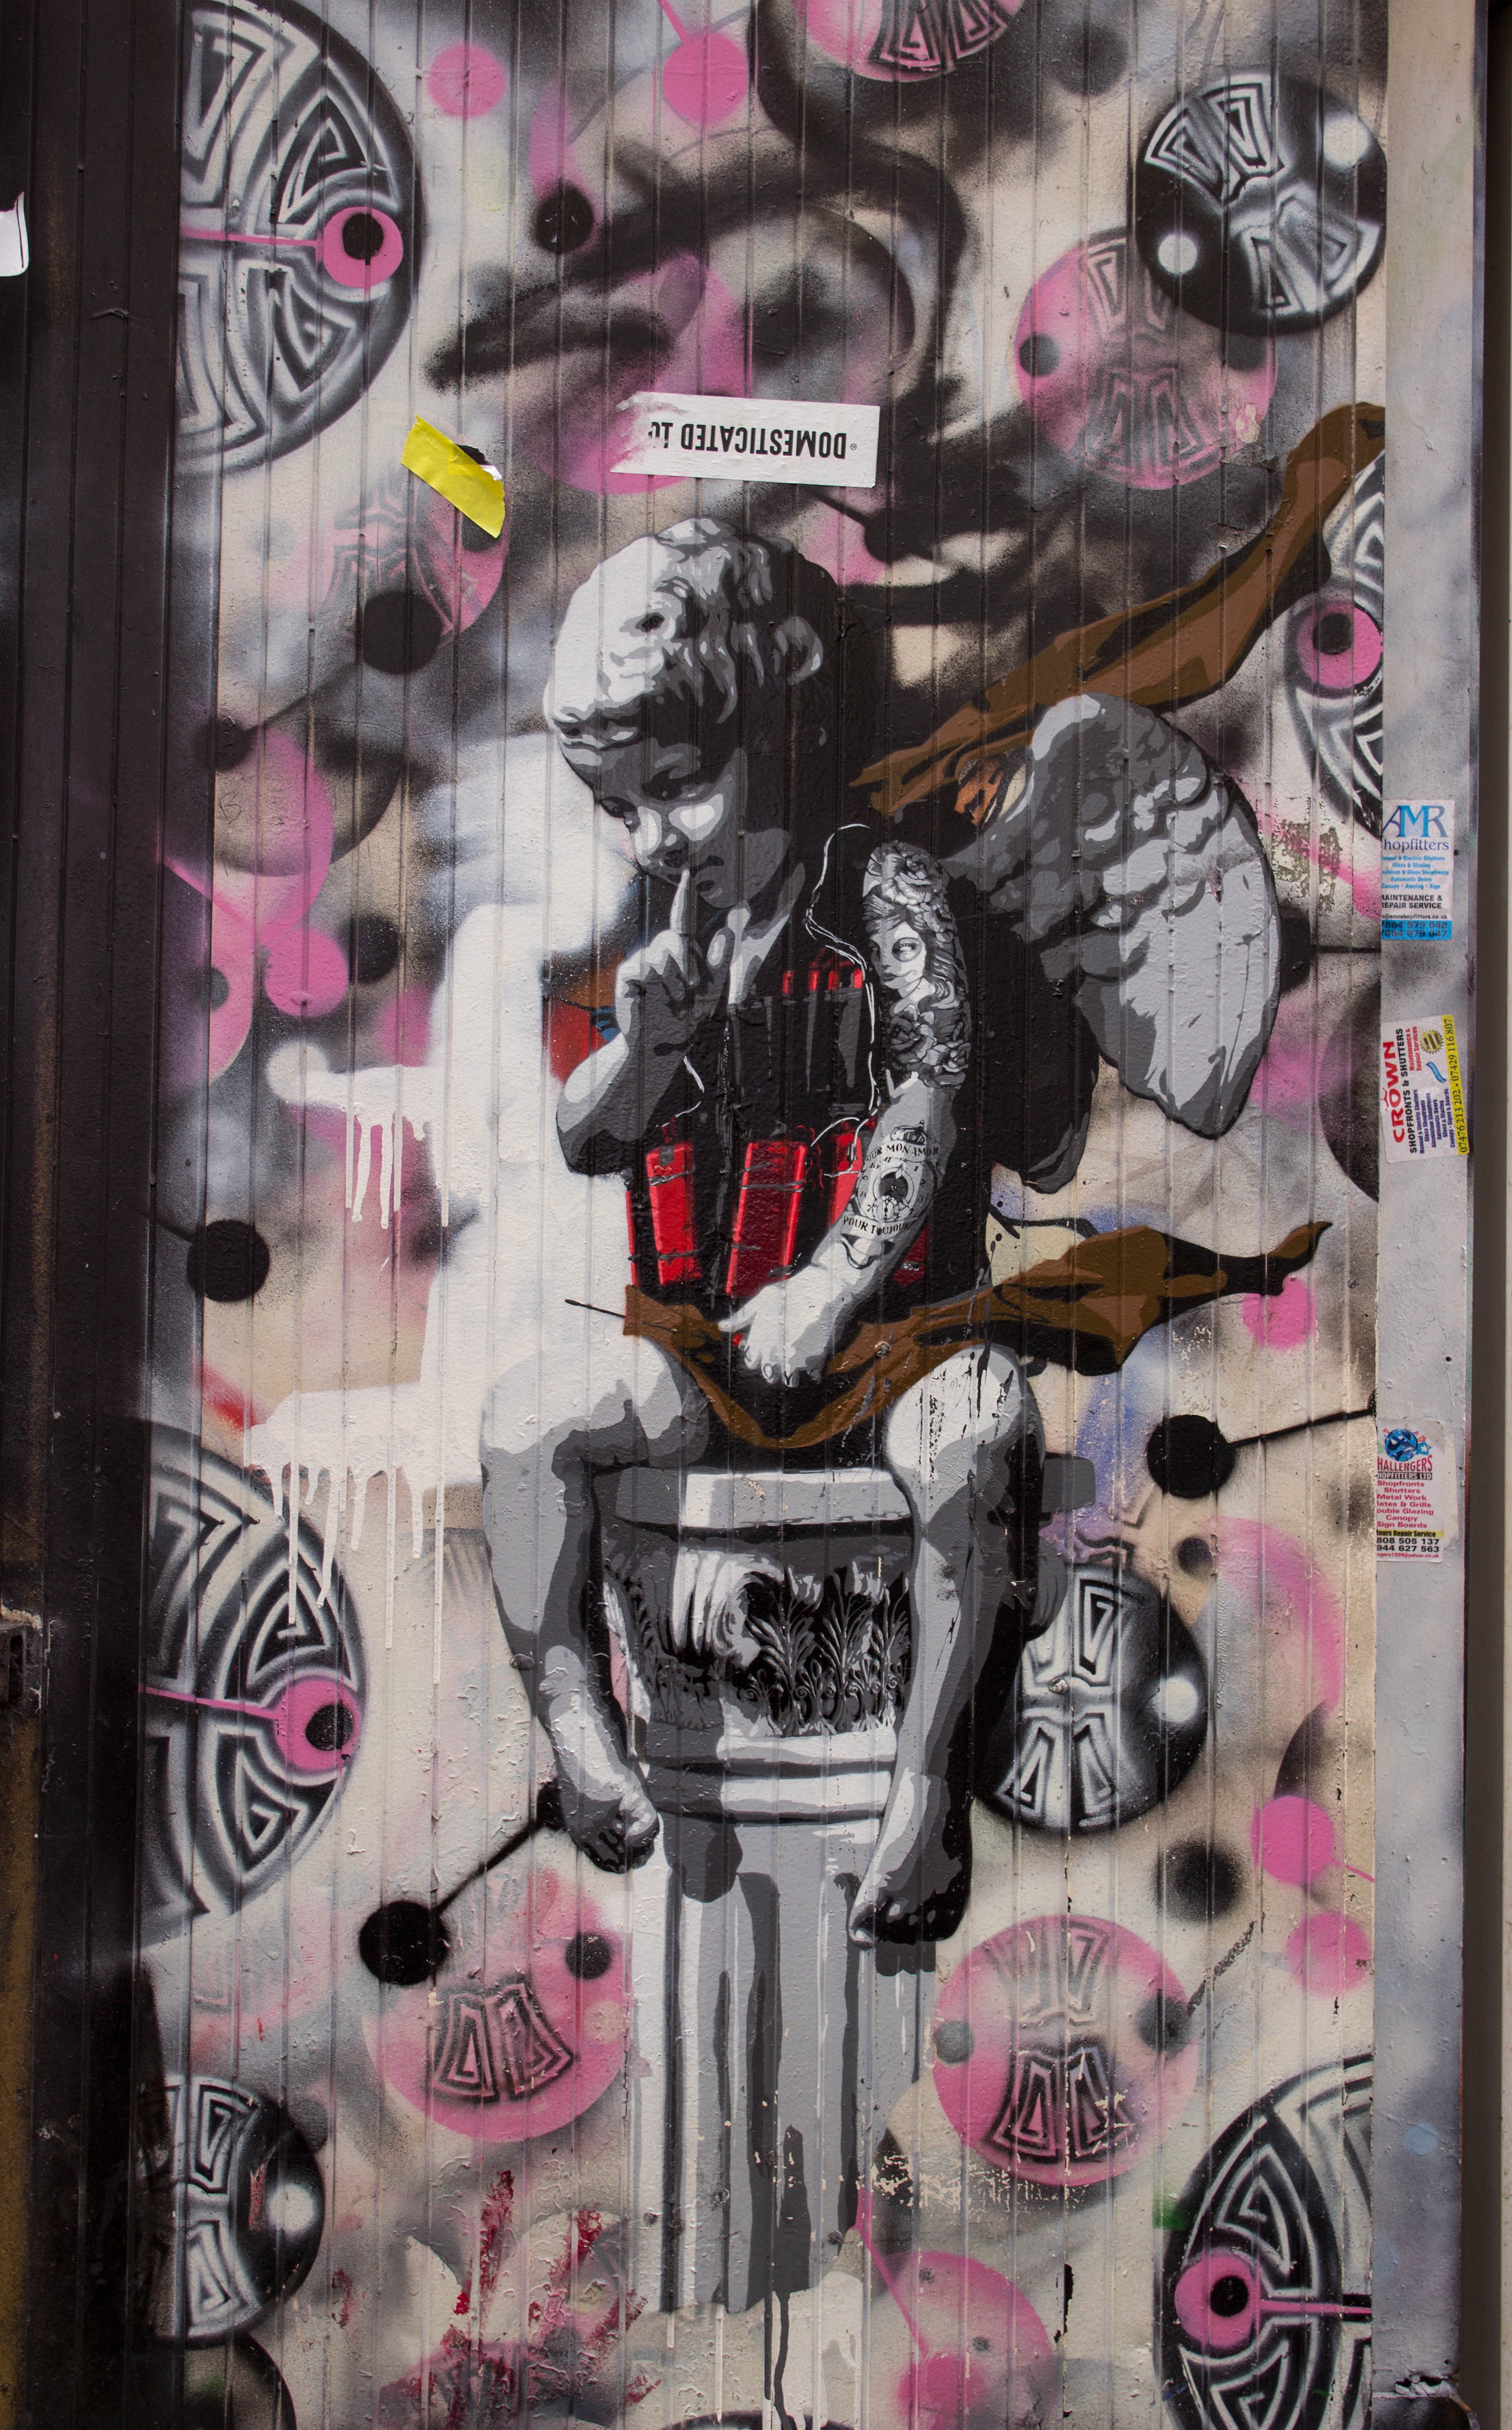
street, facade, graffiti, street art, urban art, london, art, mural, collage, shoreditch, brick lane, eastend